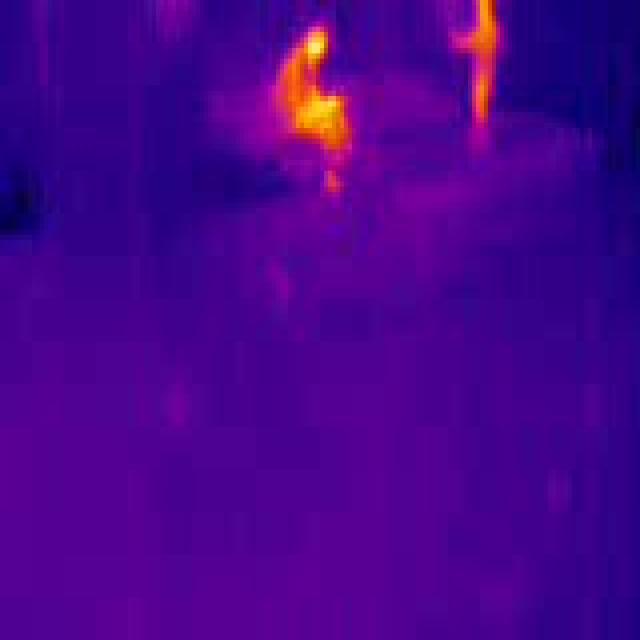
Detected objects:
label: person
label: person